Sebascodegan Island

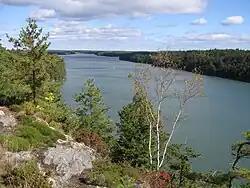
The inlet known as Long Reach nearly splits Sebascodegan Island in two.

Sebascodegan Island, alternatively known as Great Island, is the largest island in Casco Bay and part of the town of Harpswell, Maine.